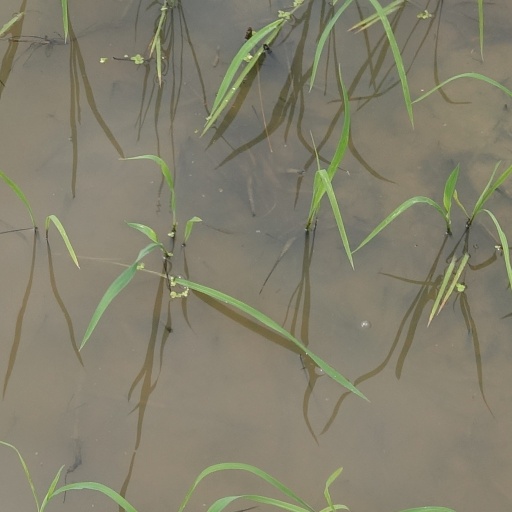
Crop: rice